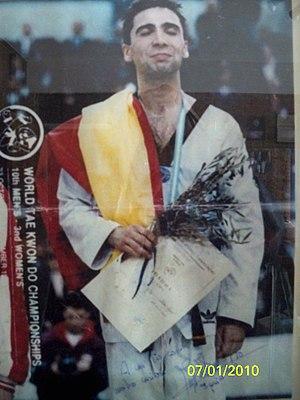
Ángel Alonso Ríos, né le 11 mai 1970, est un taekwondoïste espagnol.